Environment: lab
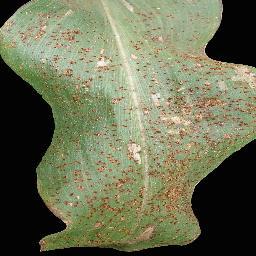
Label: common_rust